Legionnaires' rebellion and Bucharest pogrom

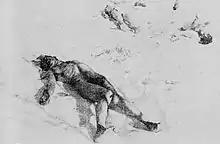
The stripped bodies of Jewish Romanian victims, discarded in the snow at Jilava, on the banks of Sabar River.

Antonescu's public addresses, intended to calm the public, were not published or broadcast, as the media was under Legionnaire control. The Legionnaires called the people to rise up against the Freemasons and the Jews (hinting at Antonescu's relations). The people who were possible targets for assassination by the Legionnaires were held, for their own protection, at the ministry of the interior. The Legionnaires' leaders, headed by Horia Sima, went underground. The Legionnaires held mass drafts at neighboring villages, and masses of peasants flooded the streets of Bucharest, answering the call to defend the country against the Jews and Freemasons. The Legionnaires took over gas stations and tankers, and used burning oil cans as weapons against the soldiers. Only 15 loyal officers remained with Antonescu in his palace. For two days the Romanian military defended itself and tried to besiege the Legionnaires' strongholds, but did not initiate attacks and gave them a free hand. During this time the Legionnaires published announcements claiming that the Jews had revolted. During the days of the rebellion, the Legionnaires' newspapers (the only ones active during this time) engaged in vicious propaganda against the Jews. At the end of the articles would appear the motto "You know whom to shoot".